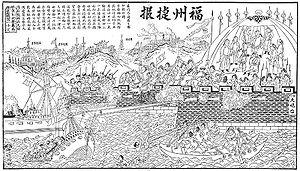
Ni Tuocheng, dit Watchman Nee, né le 4 novembre 1903 à Shantou, dans la province de Guangdong, et décédé le 30 mai 1972 en Chine dans le Anwhei, est un évangéliste et écrivain chrétien méthodiste chinois.